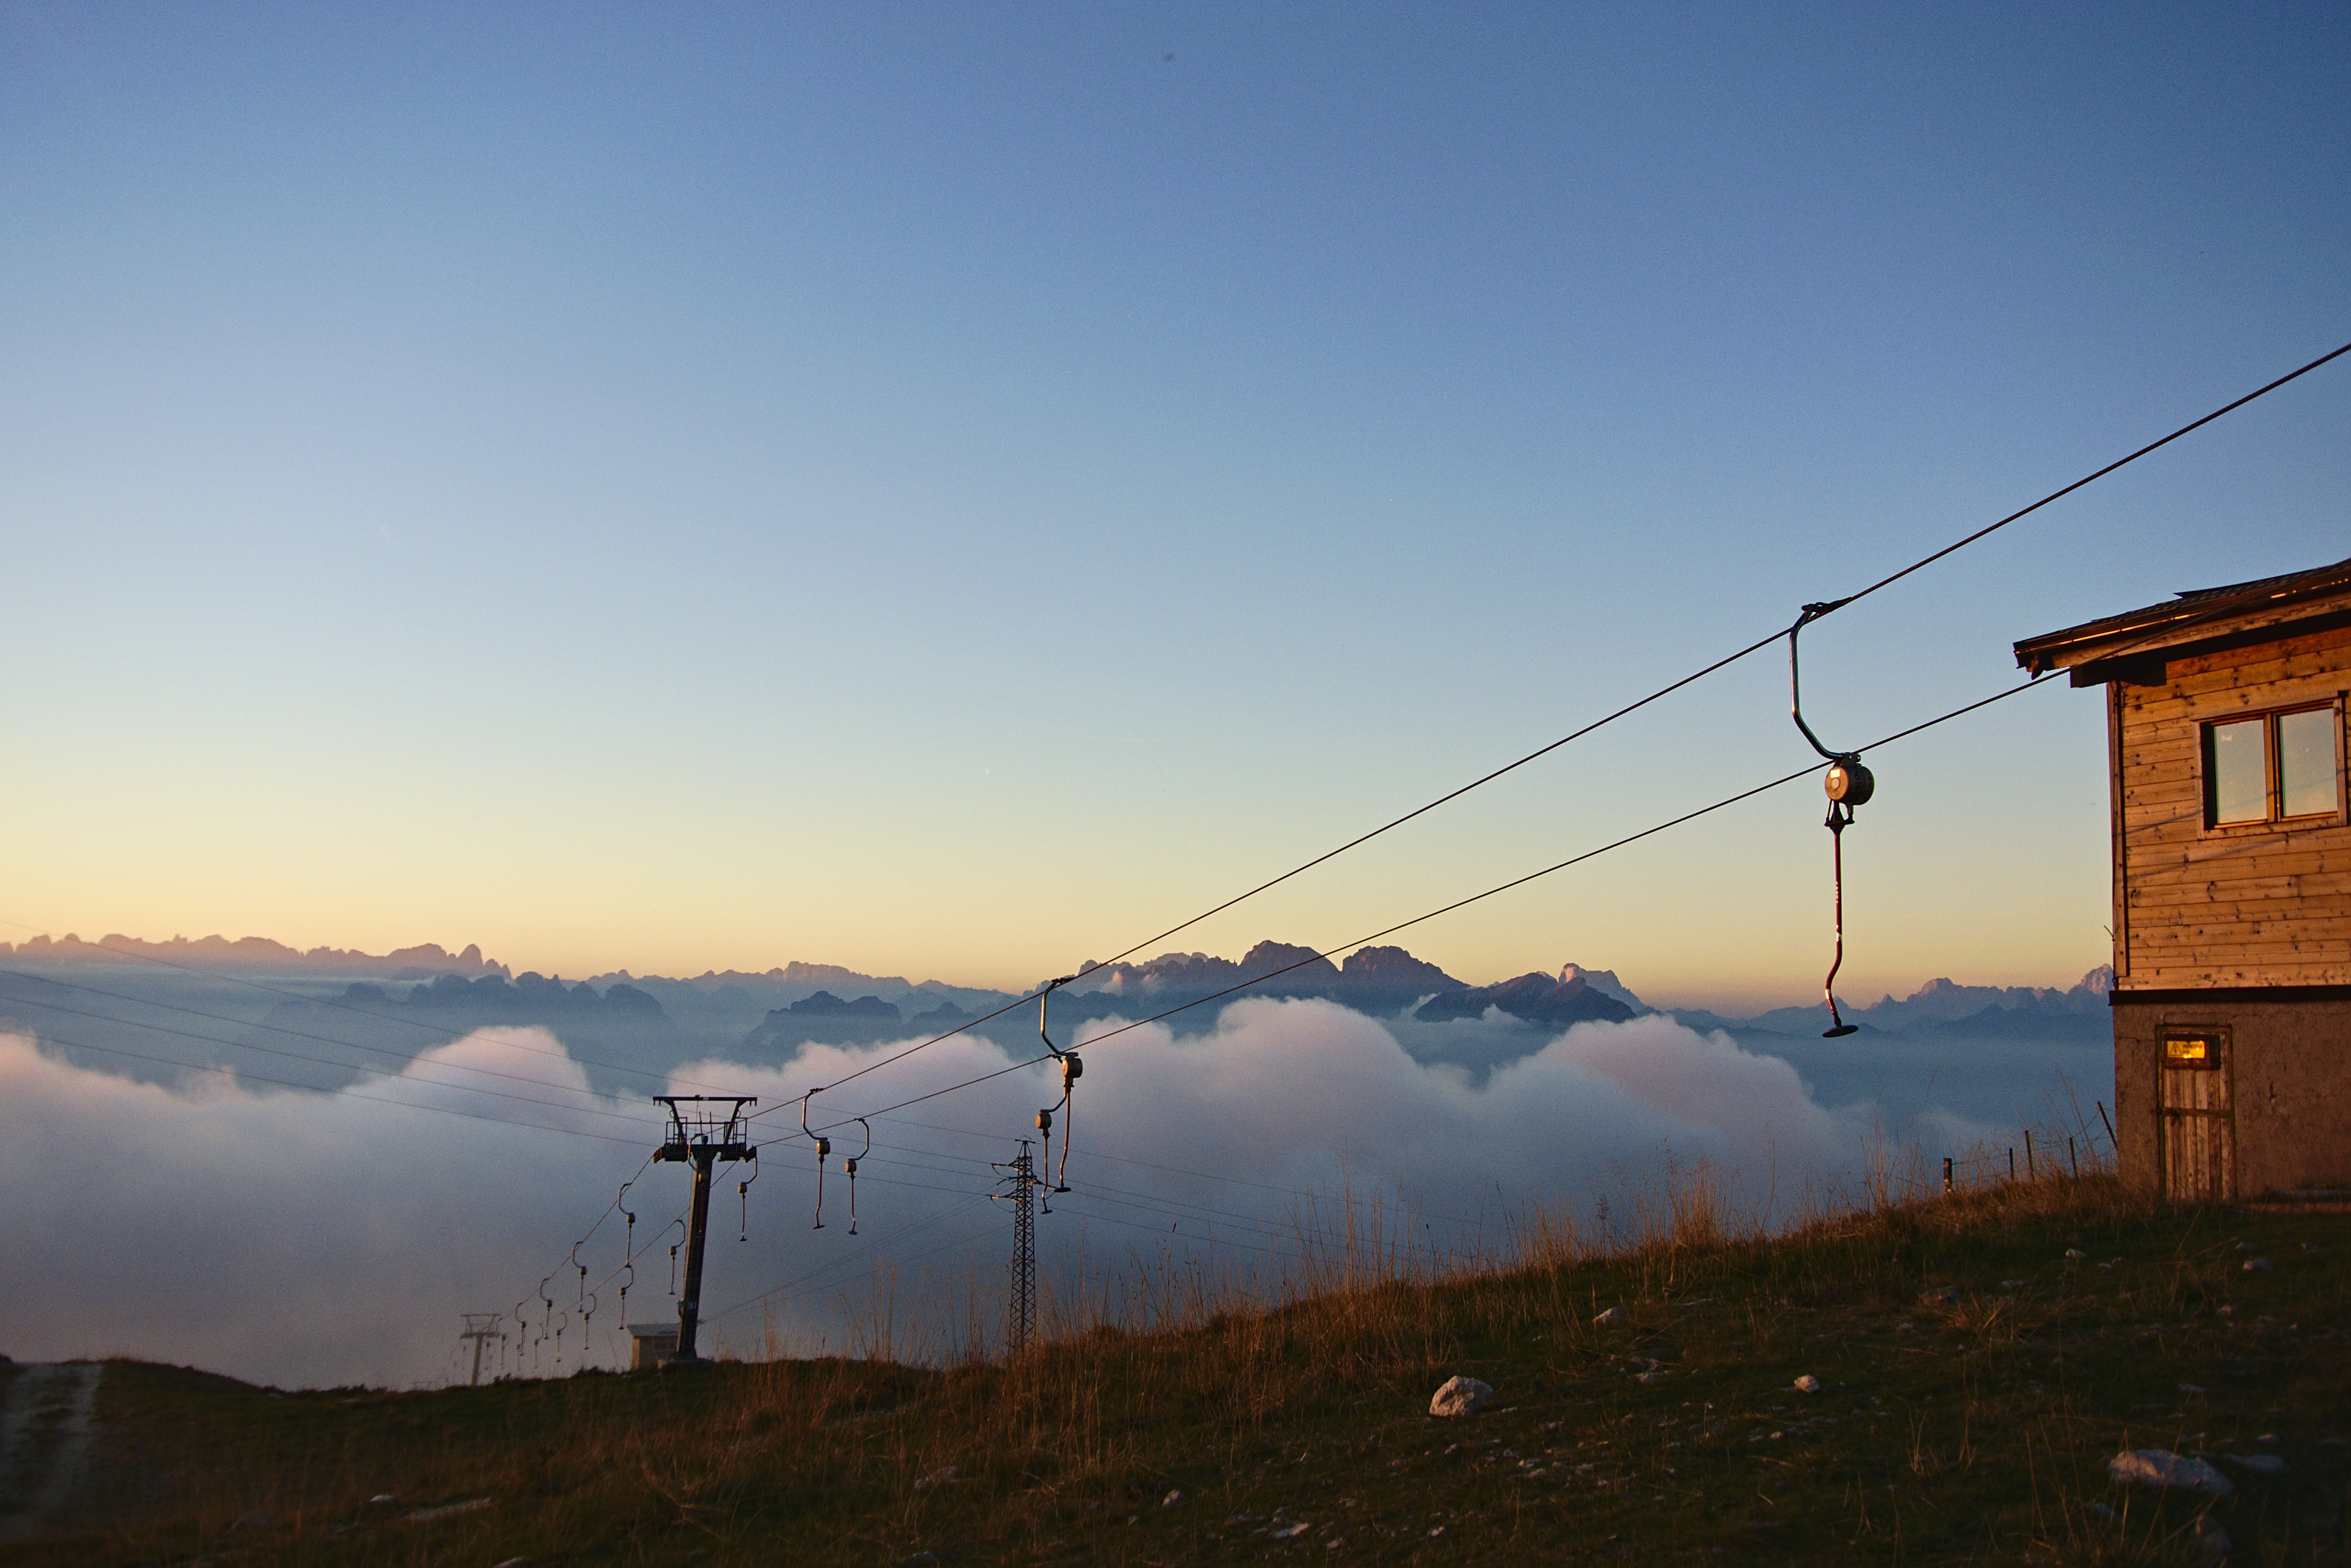
horizon, mountain, light, cloud, sky, sun, sunrise, sunset, sunlight, morning, hill, wind, dawn, mountain range, dusk, evening, reflection, equipment, ski lift, weather, rural area, atmospheric phenomenon, mountainous landforms